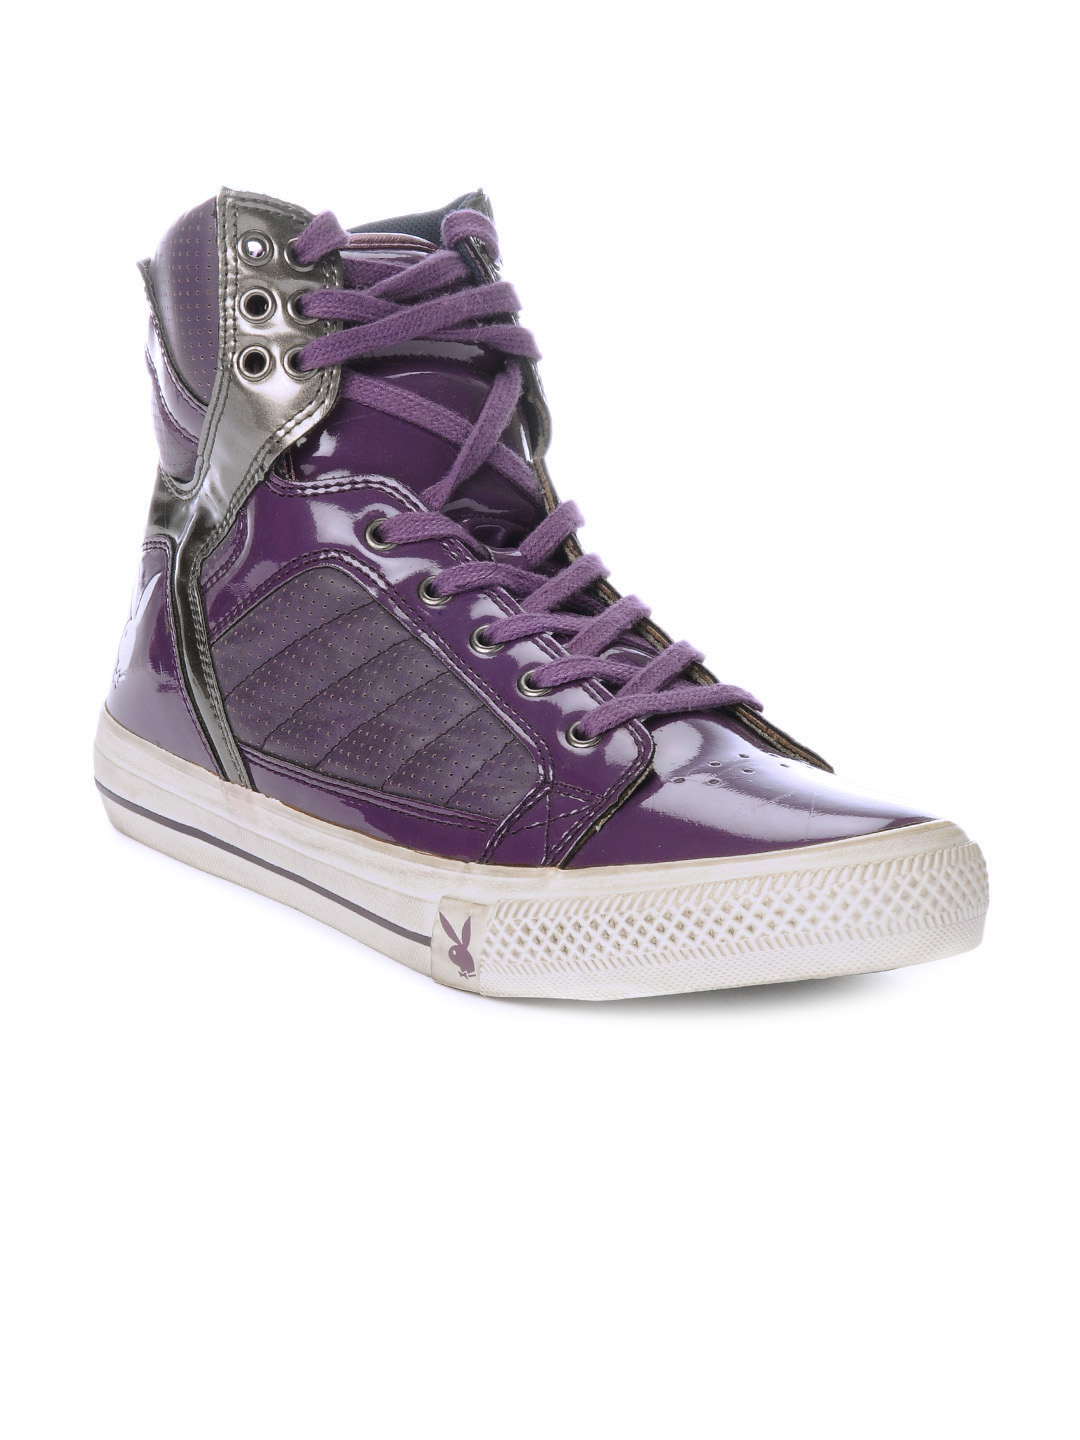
Playboy Men Purple Casual Shoes
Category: Footwear / Shoes / Casual Shoes
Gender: Men
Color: Purple
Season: Summer 2012
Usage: Casual